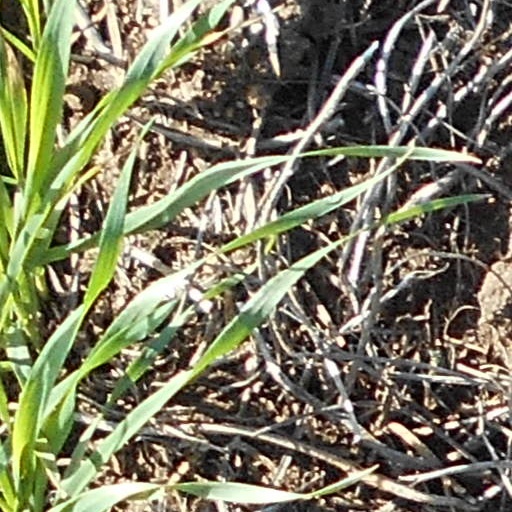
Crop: wheat